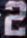
Number: 2